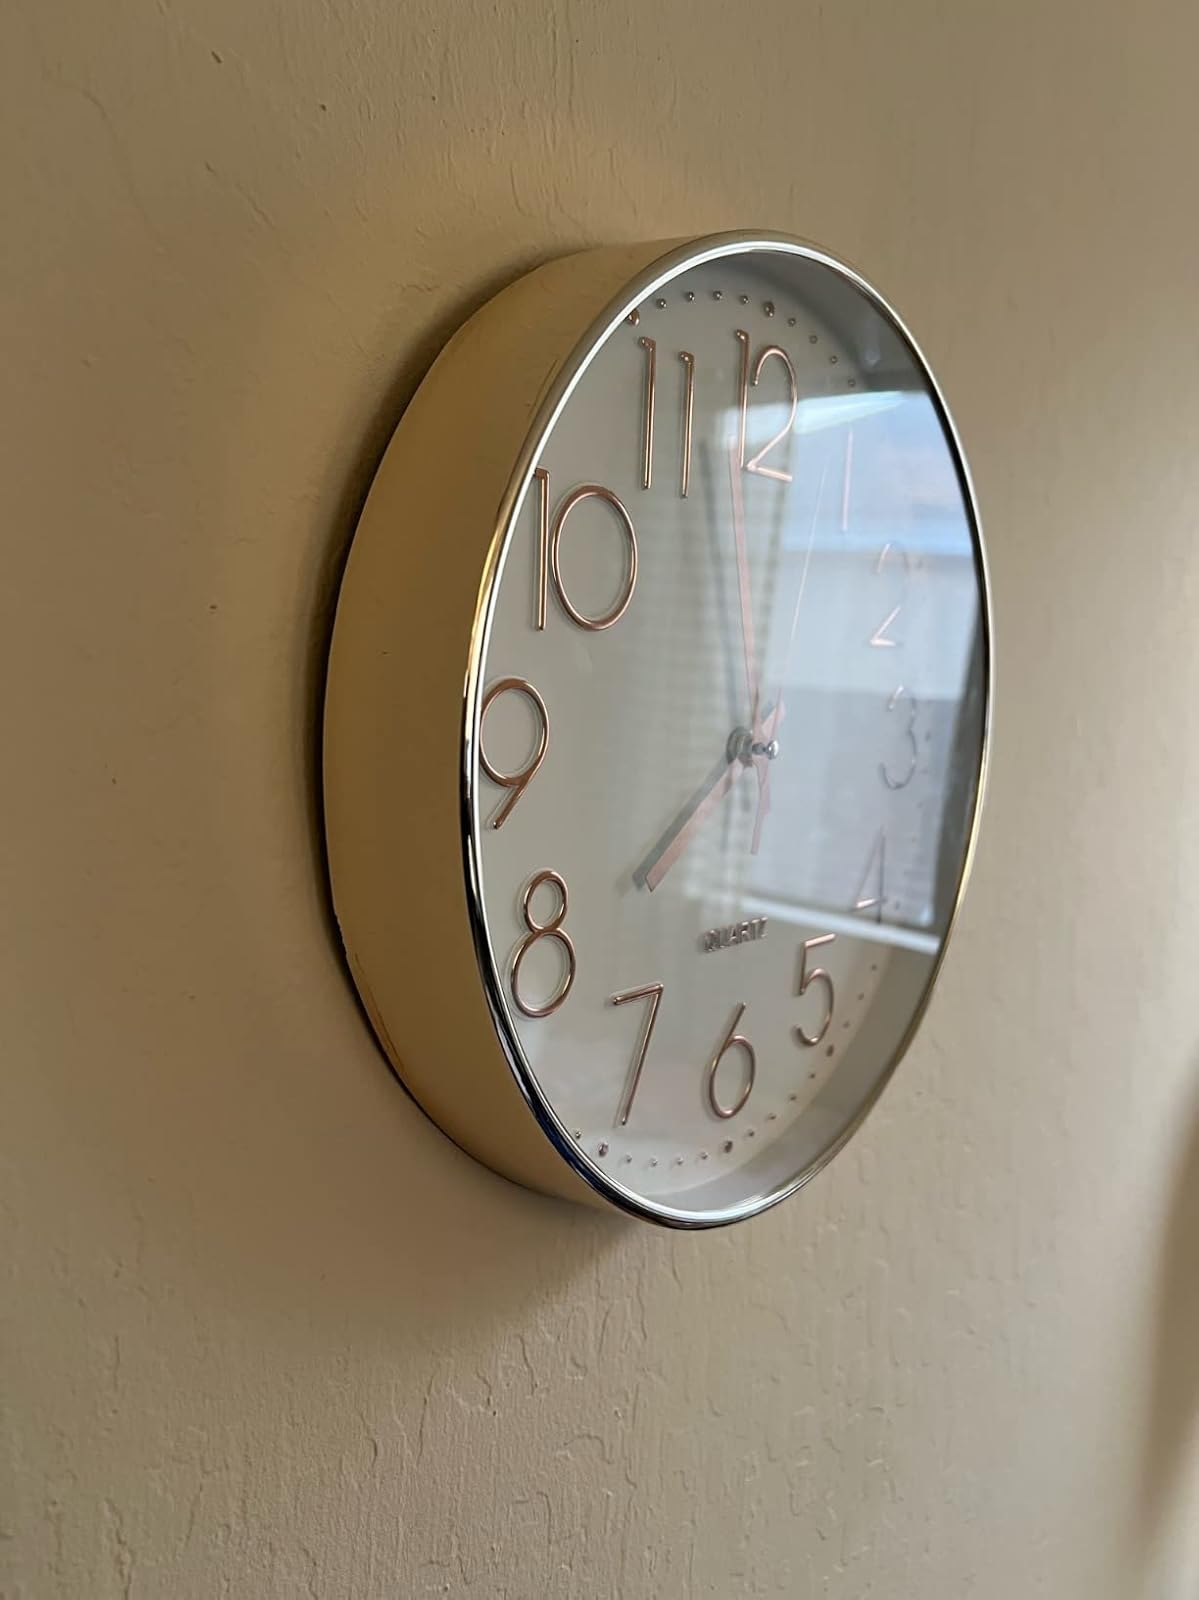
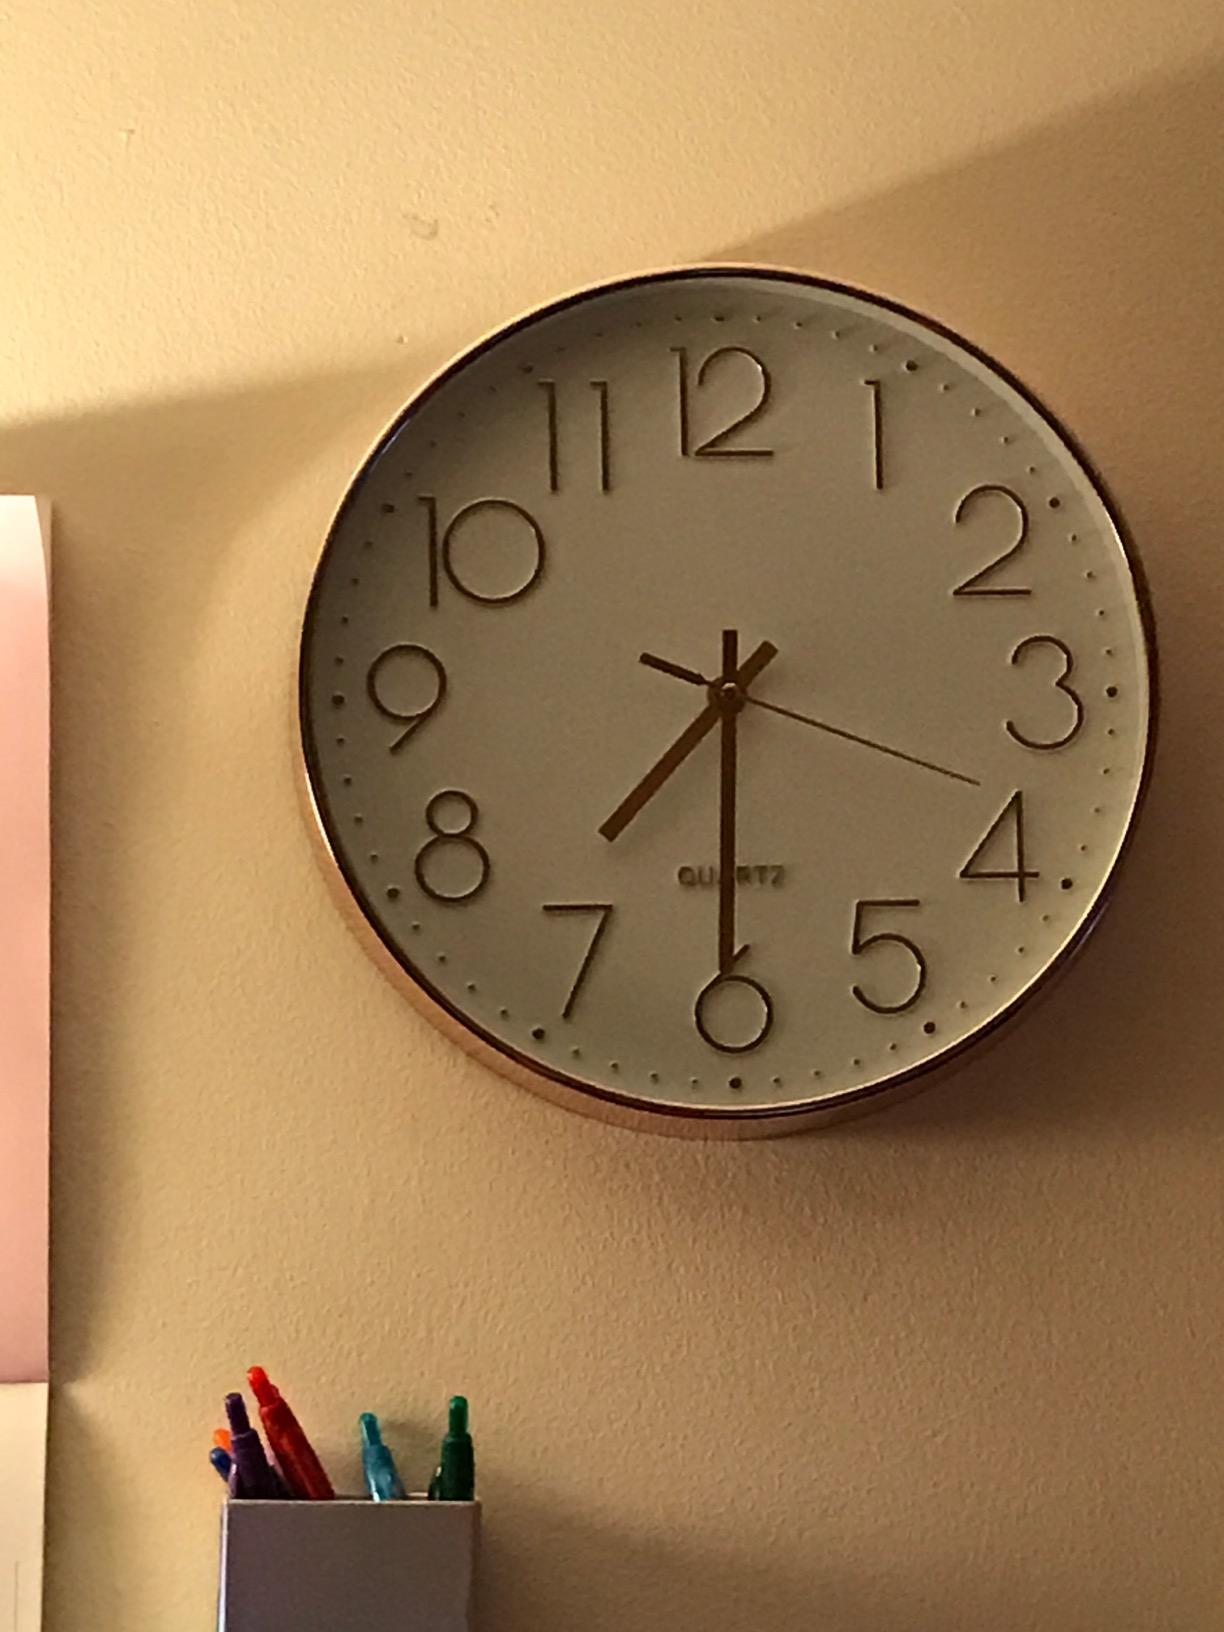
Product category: clock
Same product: yes